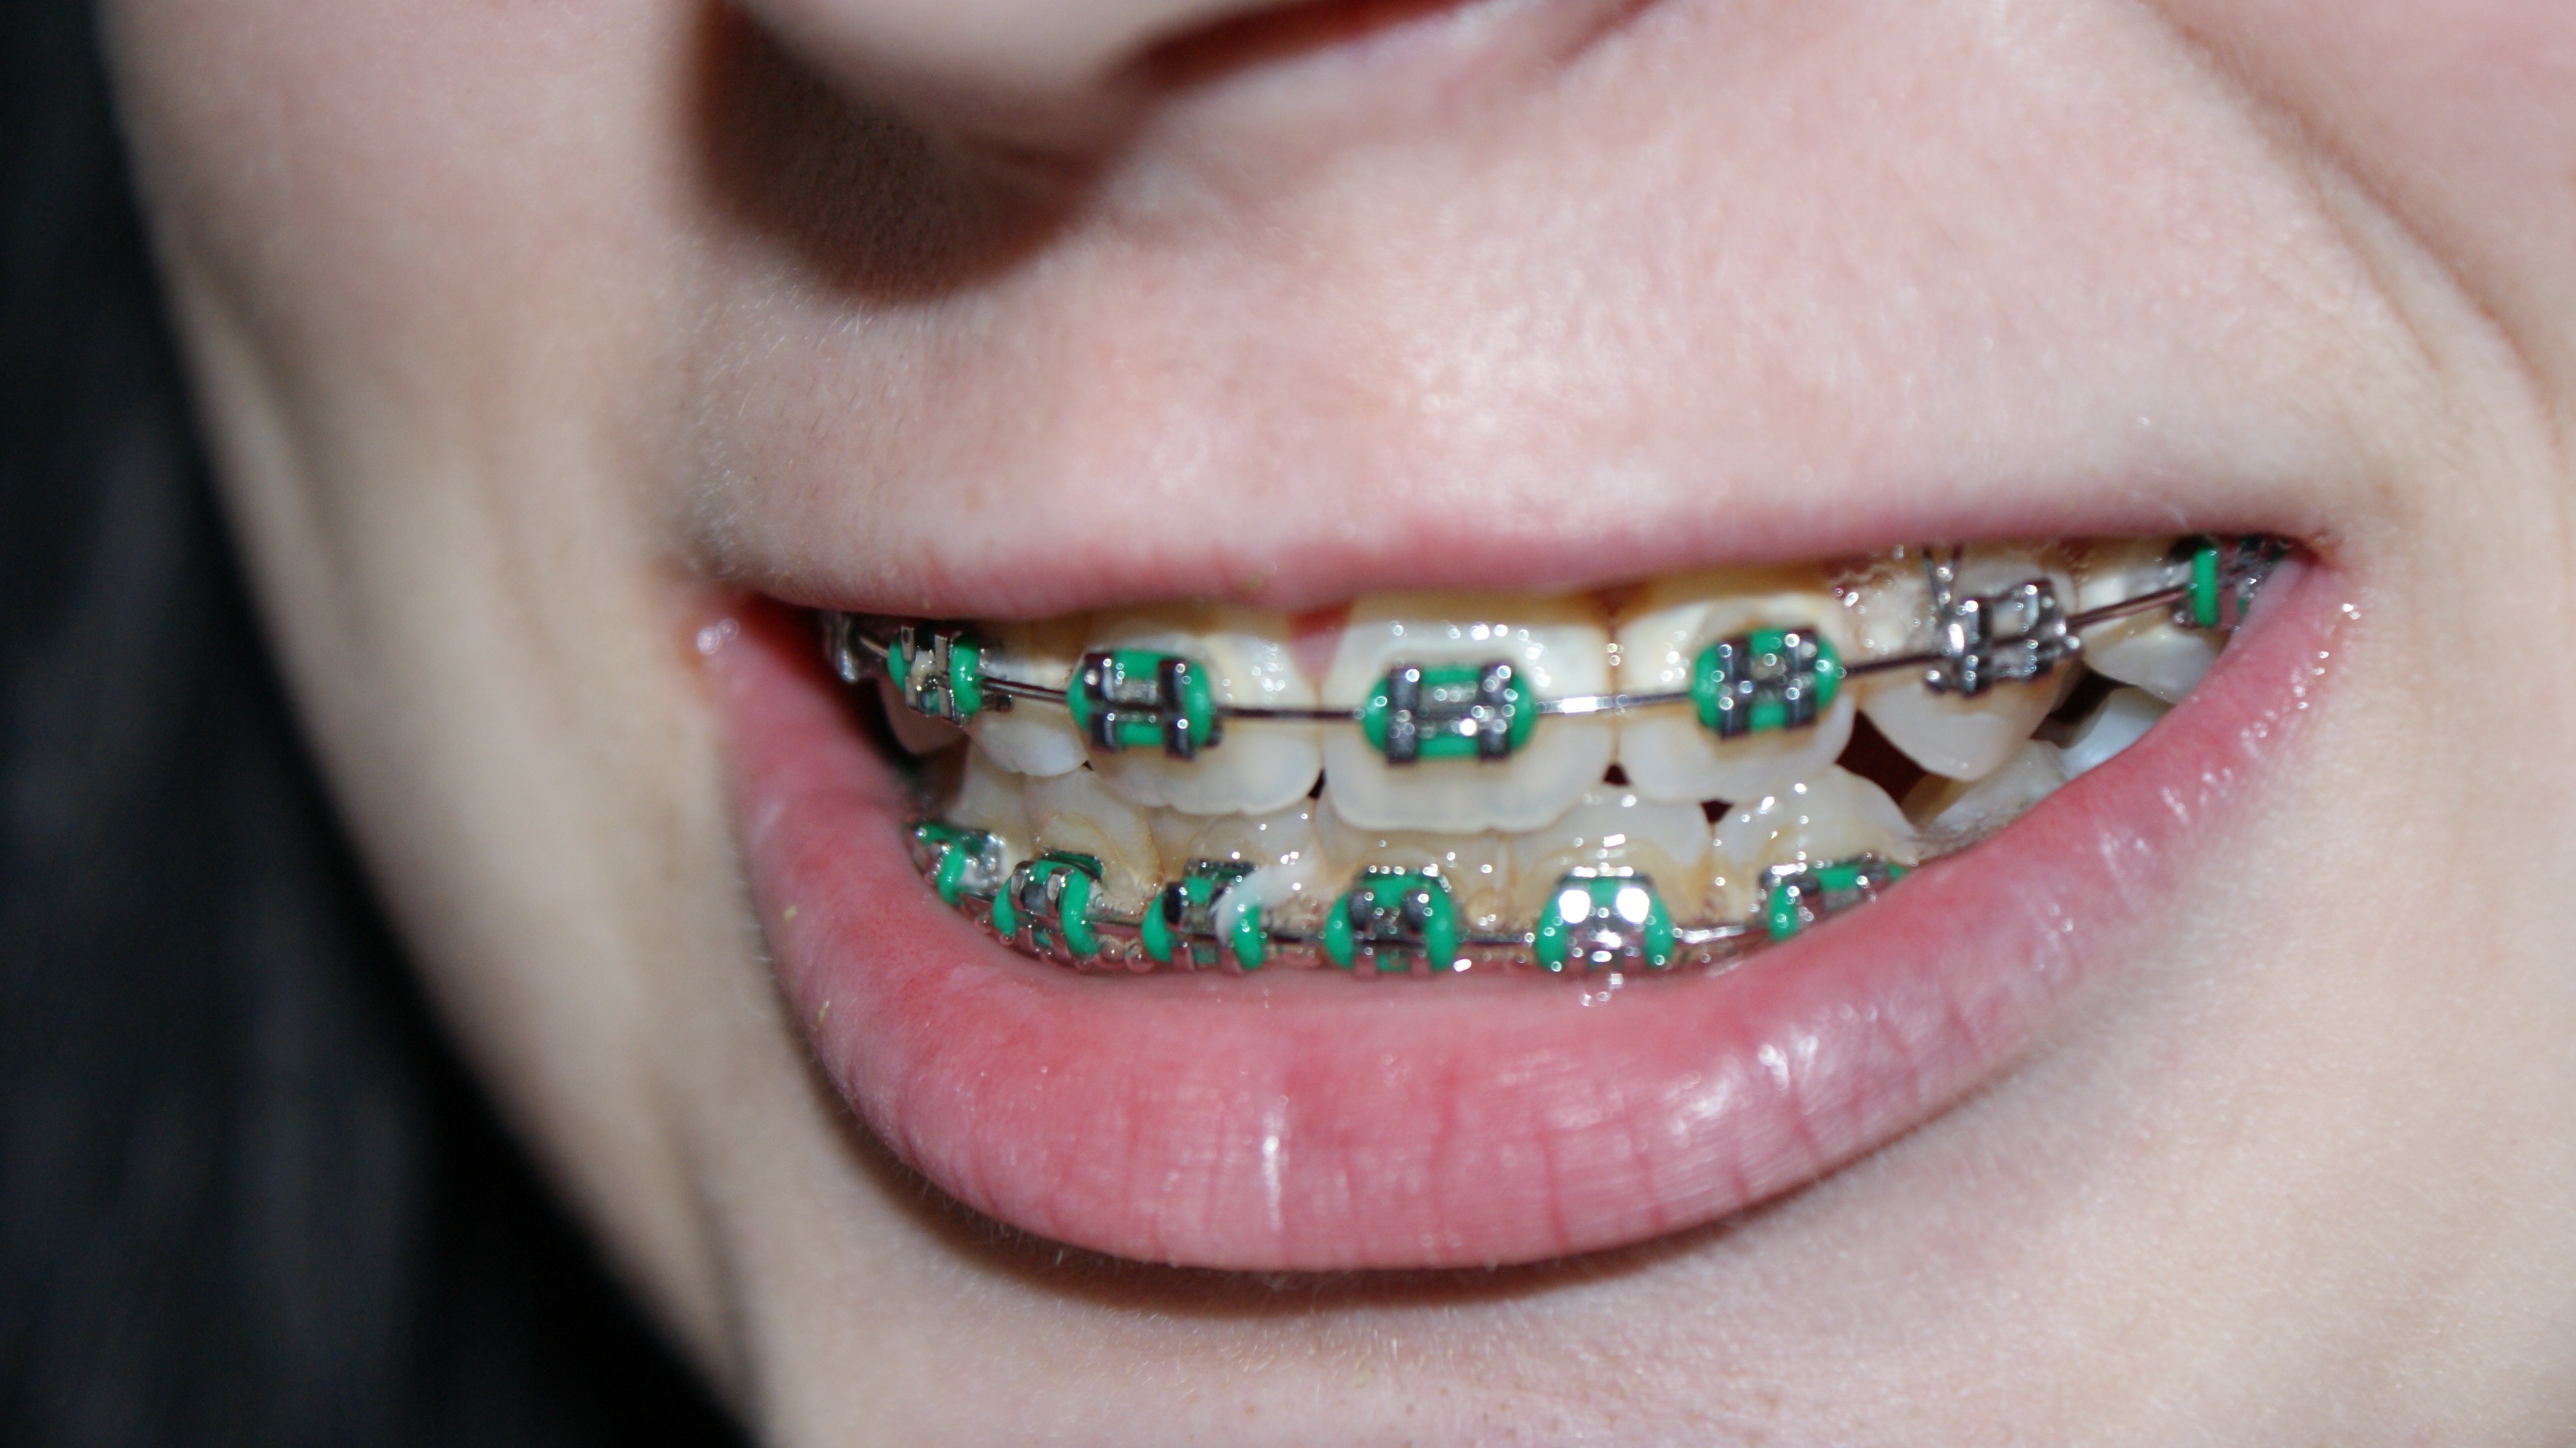
hand, finger, close, nail, lip, smile, mouth, close up, human body, face, nose, eye, head, organ, tooth, medical, bite, dentistry, jaw, dental braces